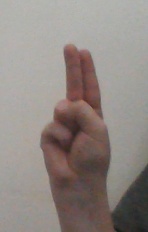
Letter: taa